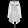
Label: Coat